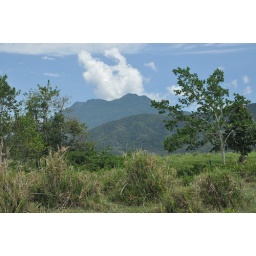
Crocodile boat over Daintree river